HMAS Warramunga (I44)

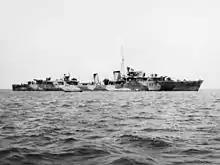
"Warramunga" in 1944.

At the start of 1944, "Warramunga" helped cover the Landing at Saidor, before leaving Task Force 74 for refits in Sydney. After rejoining the task fore at the start of February, "Warramunga" participated in amphibious landings in the Admiralties, at Tanamera Bay, Wakde-Sarmi, and Biak. From May to July, the destroyer was assigned to patrol and escort duties. On 22 July, "Warramunga" and the cruiser sailed to Sydney for refits and leave. Returning in August, the destroyer was involved in the Morotai landings on 15 September. "Warramunga" was part of the covering force for the Leyte landings, and after "Australia" and were damaged during the operation, escorted the two cruisers back to port for repairs.